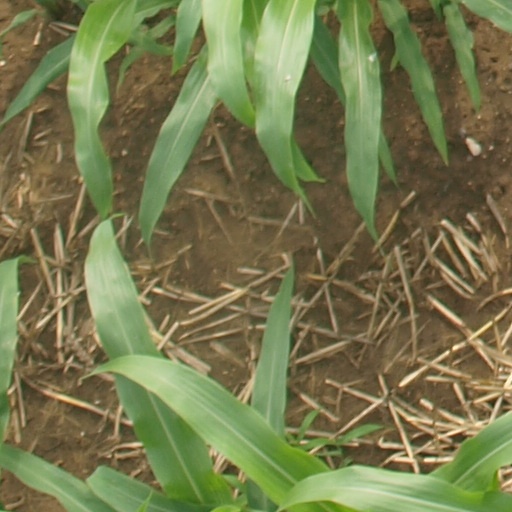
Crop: maize; corn